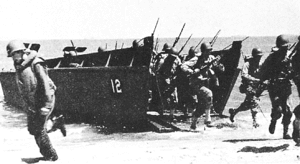
LCVP / Konstruktionshistorie
Soldater går i land fra en LCVP.
Landing Craft, Vehicle, Personnel eller Higgins boat var en landgangsbåd, som blev anvendt i stort omfang under 2. Verdenskrig. Båden var tegnet af Andrew Higgins fra Louisiana i USA baseret på både, som var bygget til at operere i sumpe og marskområder. Der blev bygget over 20.000 af Higgins Industries og på licens.